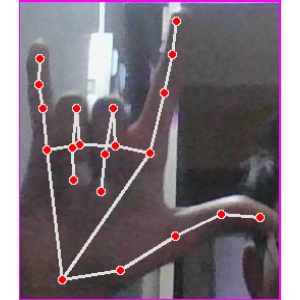
अक्षर: व